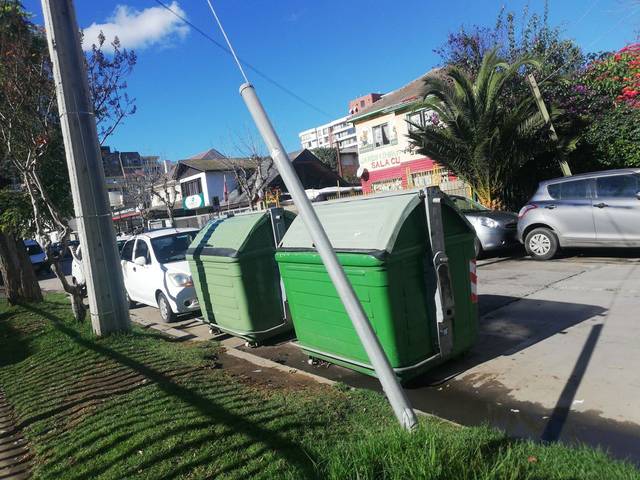
Region: Chile
Coordinates: -33.021, -71.548